Hans Binder

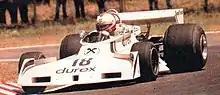
Binder in the 1977 Argentine Grand Prix

Hans Binder (born 12 June 1948) is an Austrian former Formula One driver who raced for the Ensign, Wolf, Surtees and ATS teams.